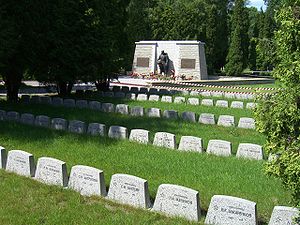
Bronzesoldaten
Aljoša på forsvarets kirkegård (Kaitseväe kalmistu) juni 2007
"Bronzesoldaten, oprindelig ""Monumentet for befrierne af Tallinn"", i folkemunde kaldet Aljoša, er et sovjetisk mindesmærke over dem, der døde ved den sovjetiske besættelse af Estland i 1944, kort før 2. verdenskrigs afslutning.